Roman Catholic Diocese of Nitra

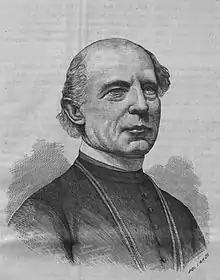
Bende Imre

Bishop Imre Bende (born 28 August 1824, Baja, Hungary; died 26 March 1911, Nitra) was a religious writer and Roman Catholic Bishop of Banská Bystrica in 1887, then Bishop of Nitra in 1893. He studied theology at the University of Vienna and in 1847 in Kalocsa ordained a priest. In 1869 he became a priest in Novi Sad. Between 1878 and 1884 he was elected official in the Hungarian Parliament, for the Hungarian Liberal Party.